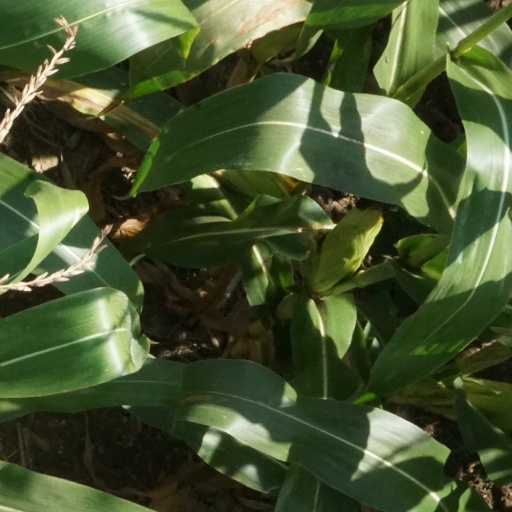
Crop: maize; corn